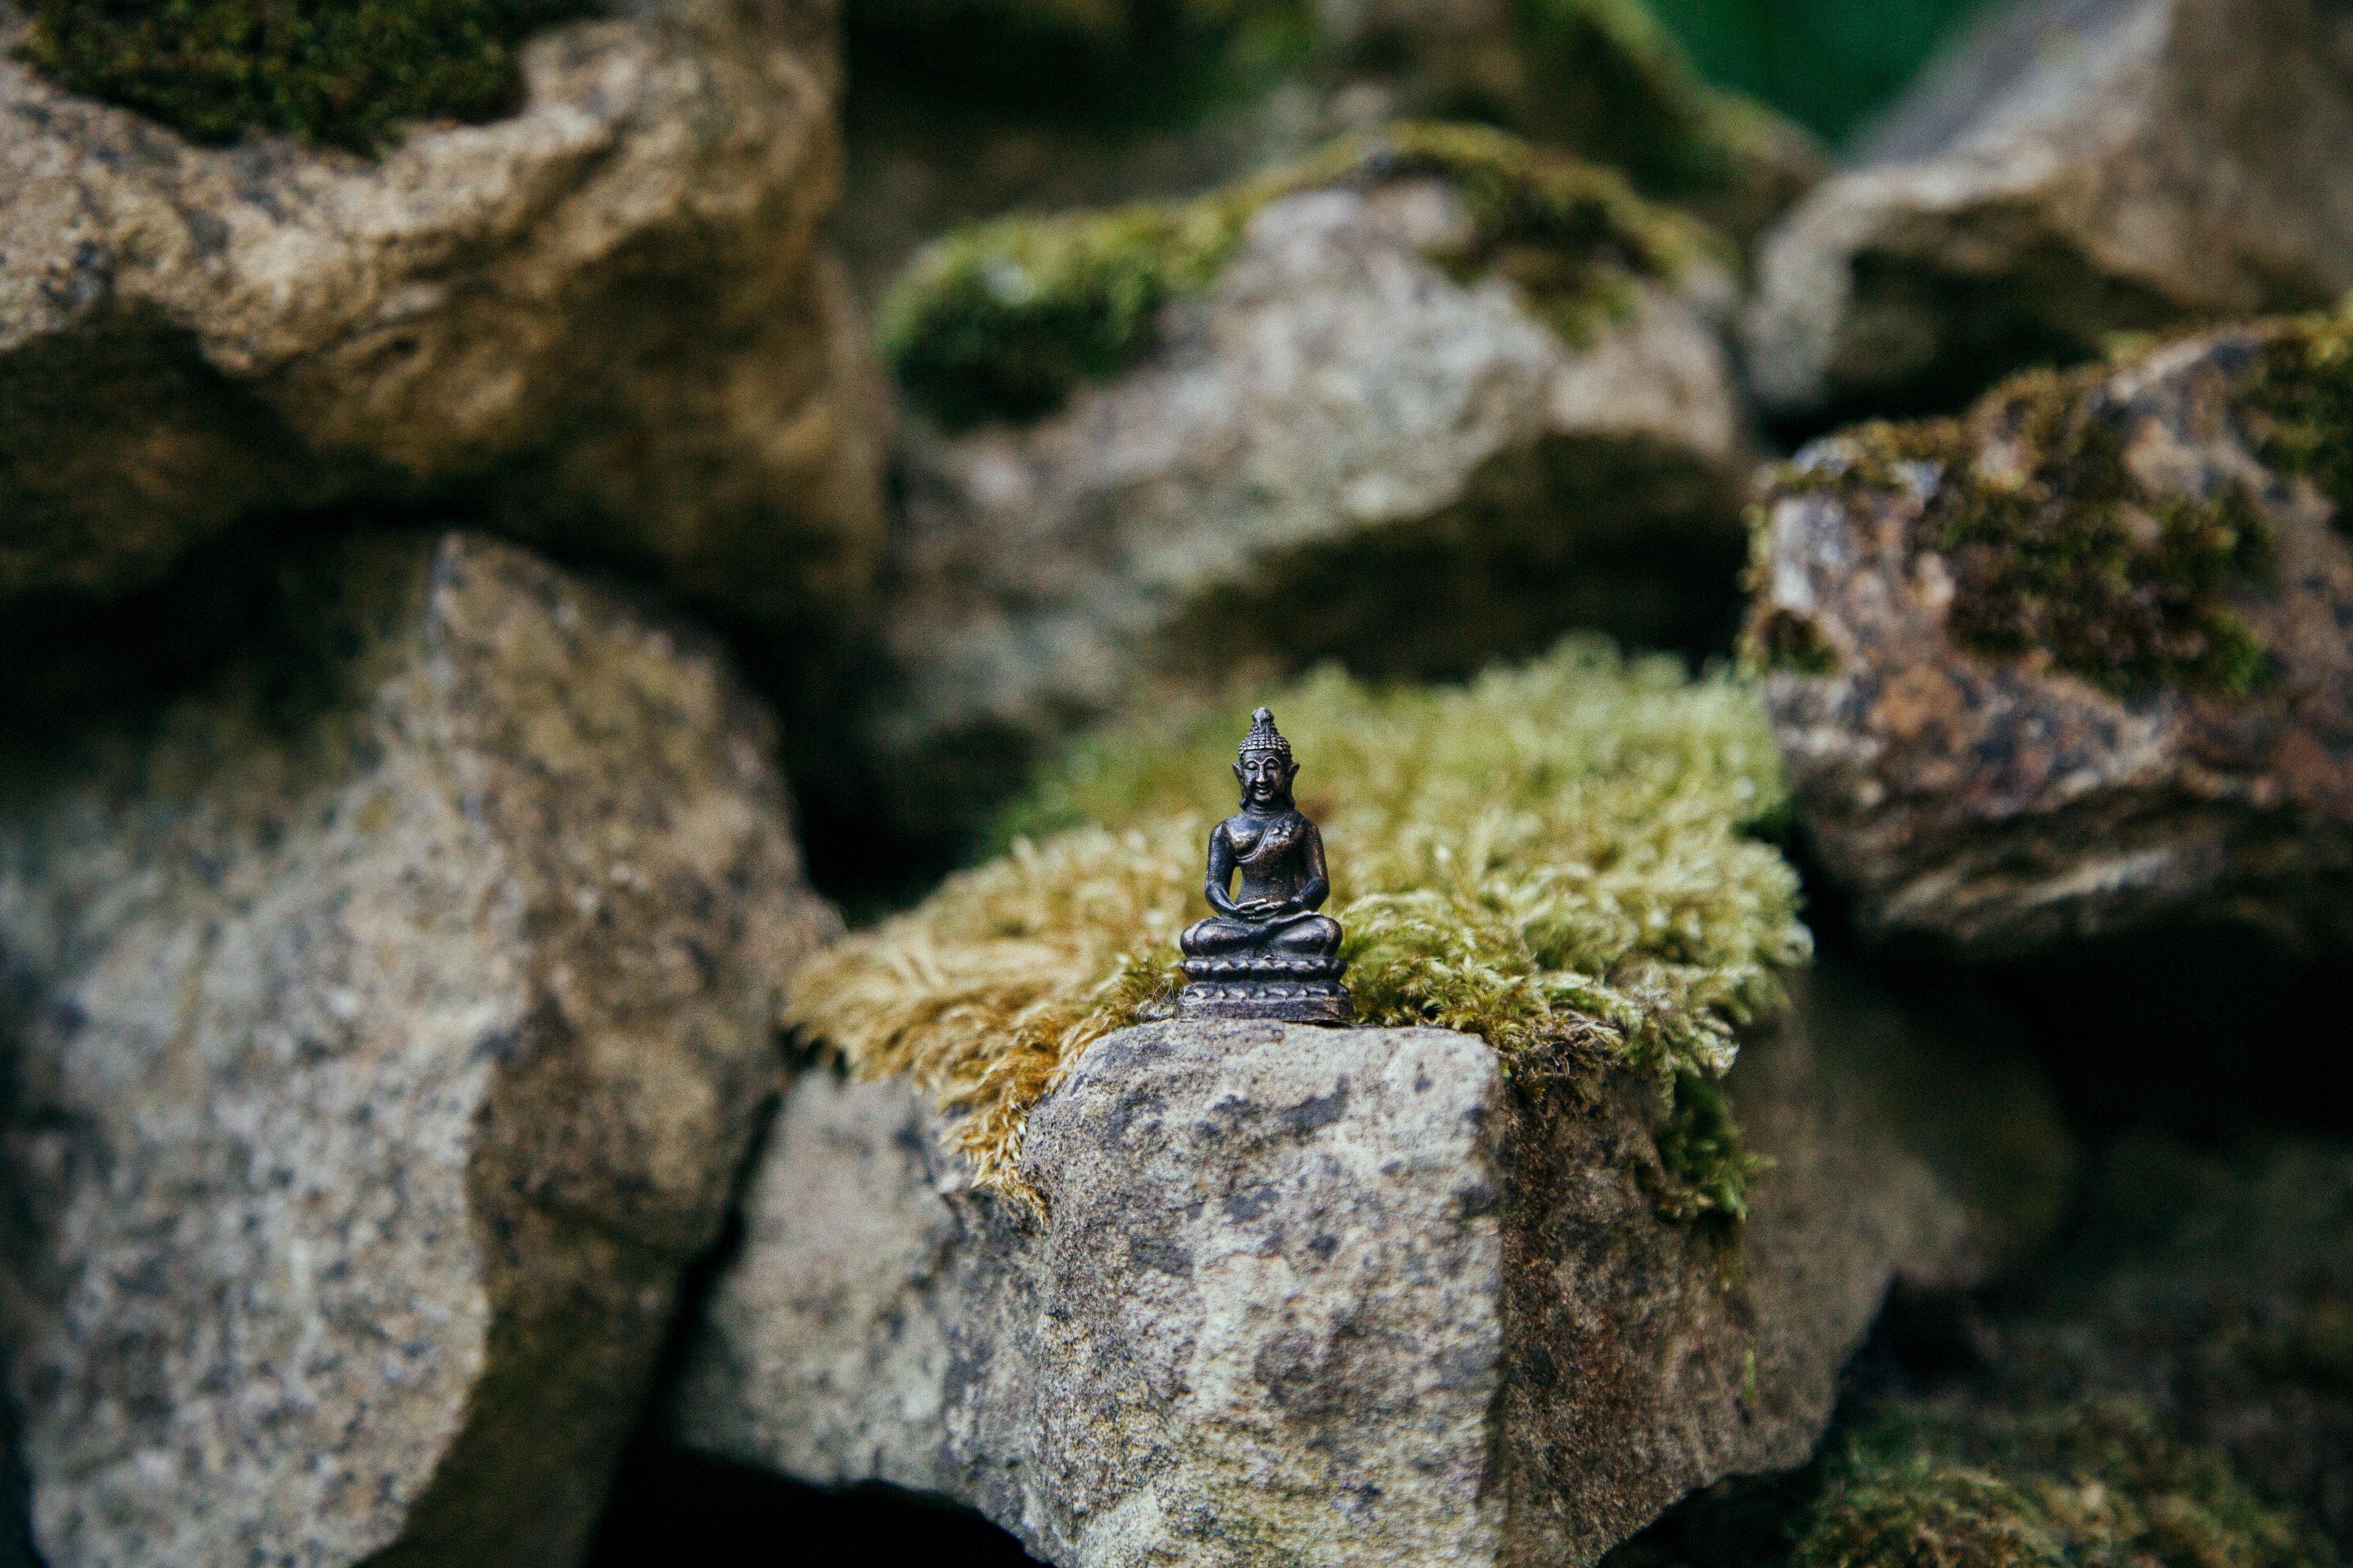
nature, rock, leaf, flower, stone, moss, wildlife, environment, green, rock formation, flora, fauna, miniature, close up, rocks, outdoors, aquarium, boulder, buddha, mini, macro photography